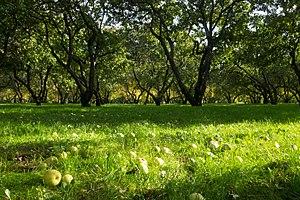
Neznaïko est le nom d'un conte populaire slave oriental et de son héros éponyme. Il figure en deux versions, assorties de variantes, dans les Contes populaires russes d'Alexandre Afanassiev, et était associé au conte-type AT 532, The Helpful Horse, « Le cheval secourable », intitulée simplement Neznaïko dans l'Index d'Andreev ; dans la classification Aarne-Thompson-Uther, ce conte-type est regroupé sous la rubrique ATU 314, Goldener. Faisant intervenir un cheval magique, il partage des traits communs avec le conte de Sivko-Bourko.